Tomislav Marić

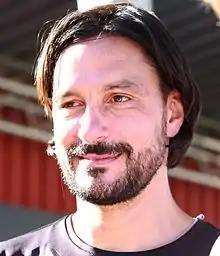
Marić during his time as assistant coach at VfB Stuttgart

Tomislav Marić (born 28 January 1973) is a former professional footballer who played as a striker. Born in West Germany, he made nine appearances for the Croatia national team scoring twice.